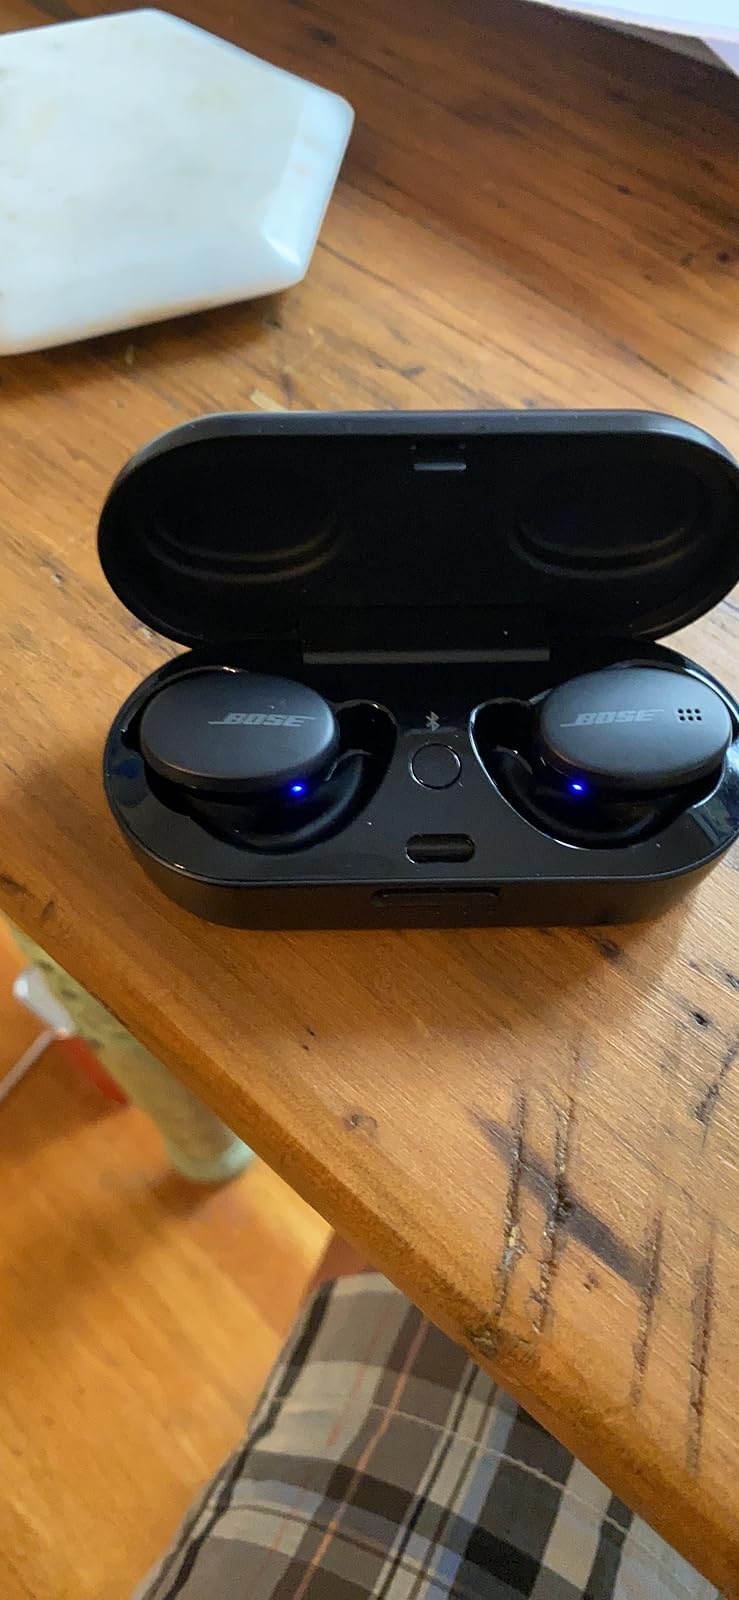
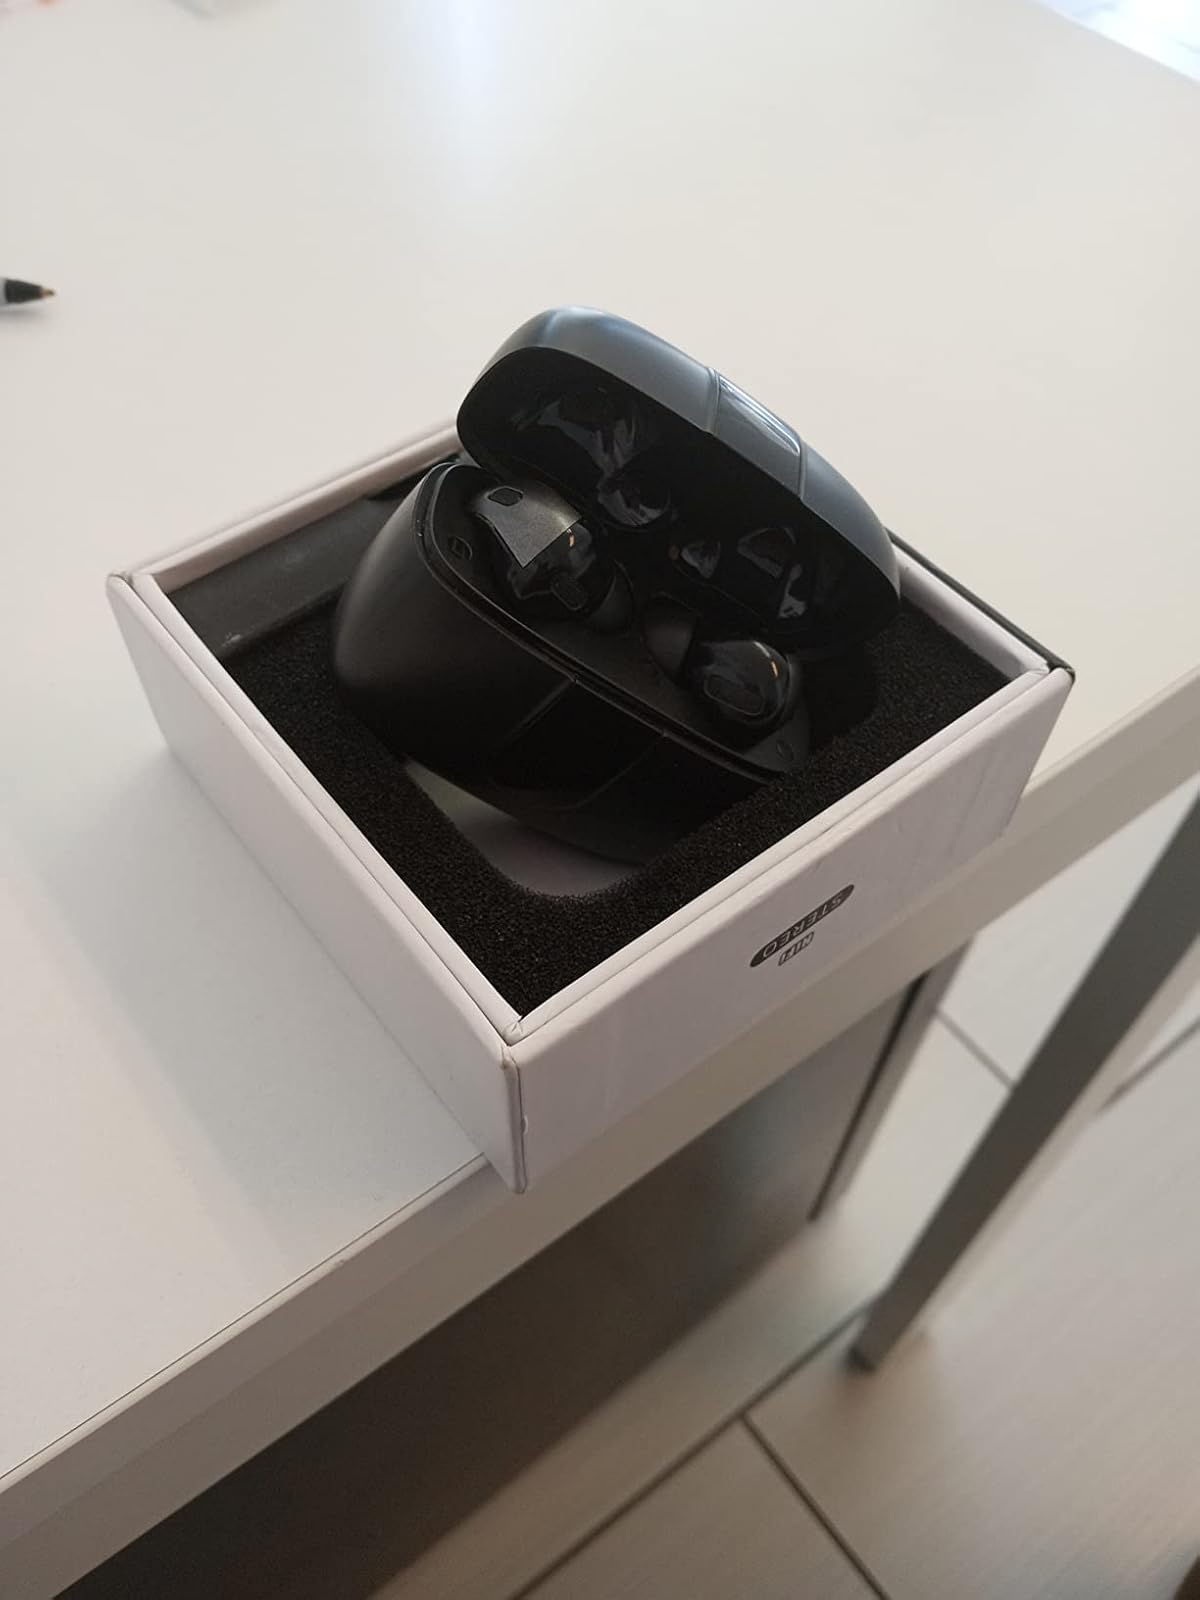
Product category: earbuds
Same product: no